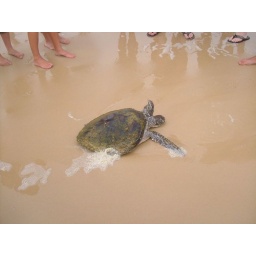
A massive turtle we found on the beach.....Dont worry we put it back in the ocean !!!